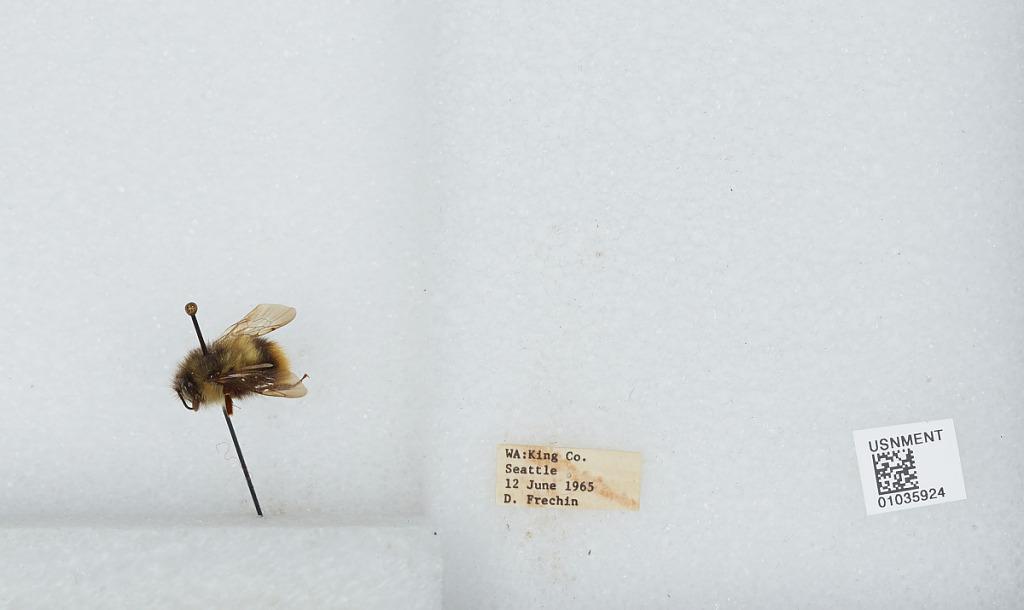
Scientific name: Bombus (Pyrobombus) mixtus Cresson
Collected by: D. Frechin
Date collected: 1965-6-12
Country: United States
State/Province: Washington
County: King
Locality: Seattle
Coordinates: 47.6097, -122.333